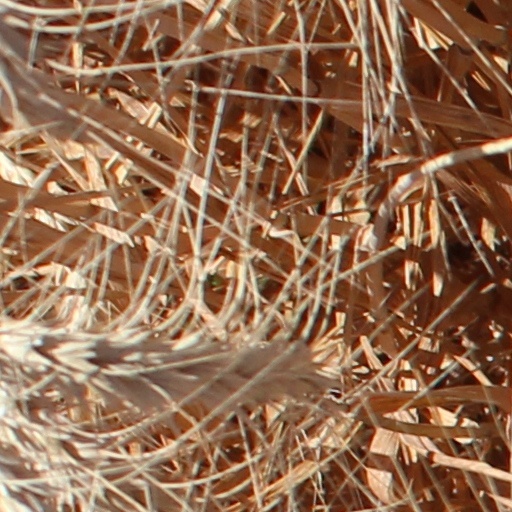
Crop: wheat